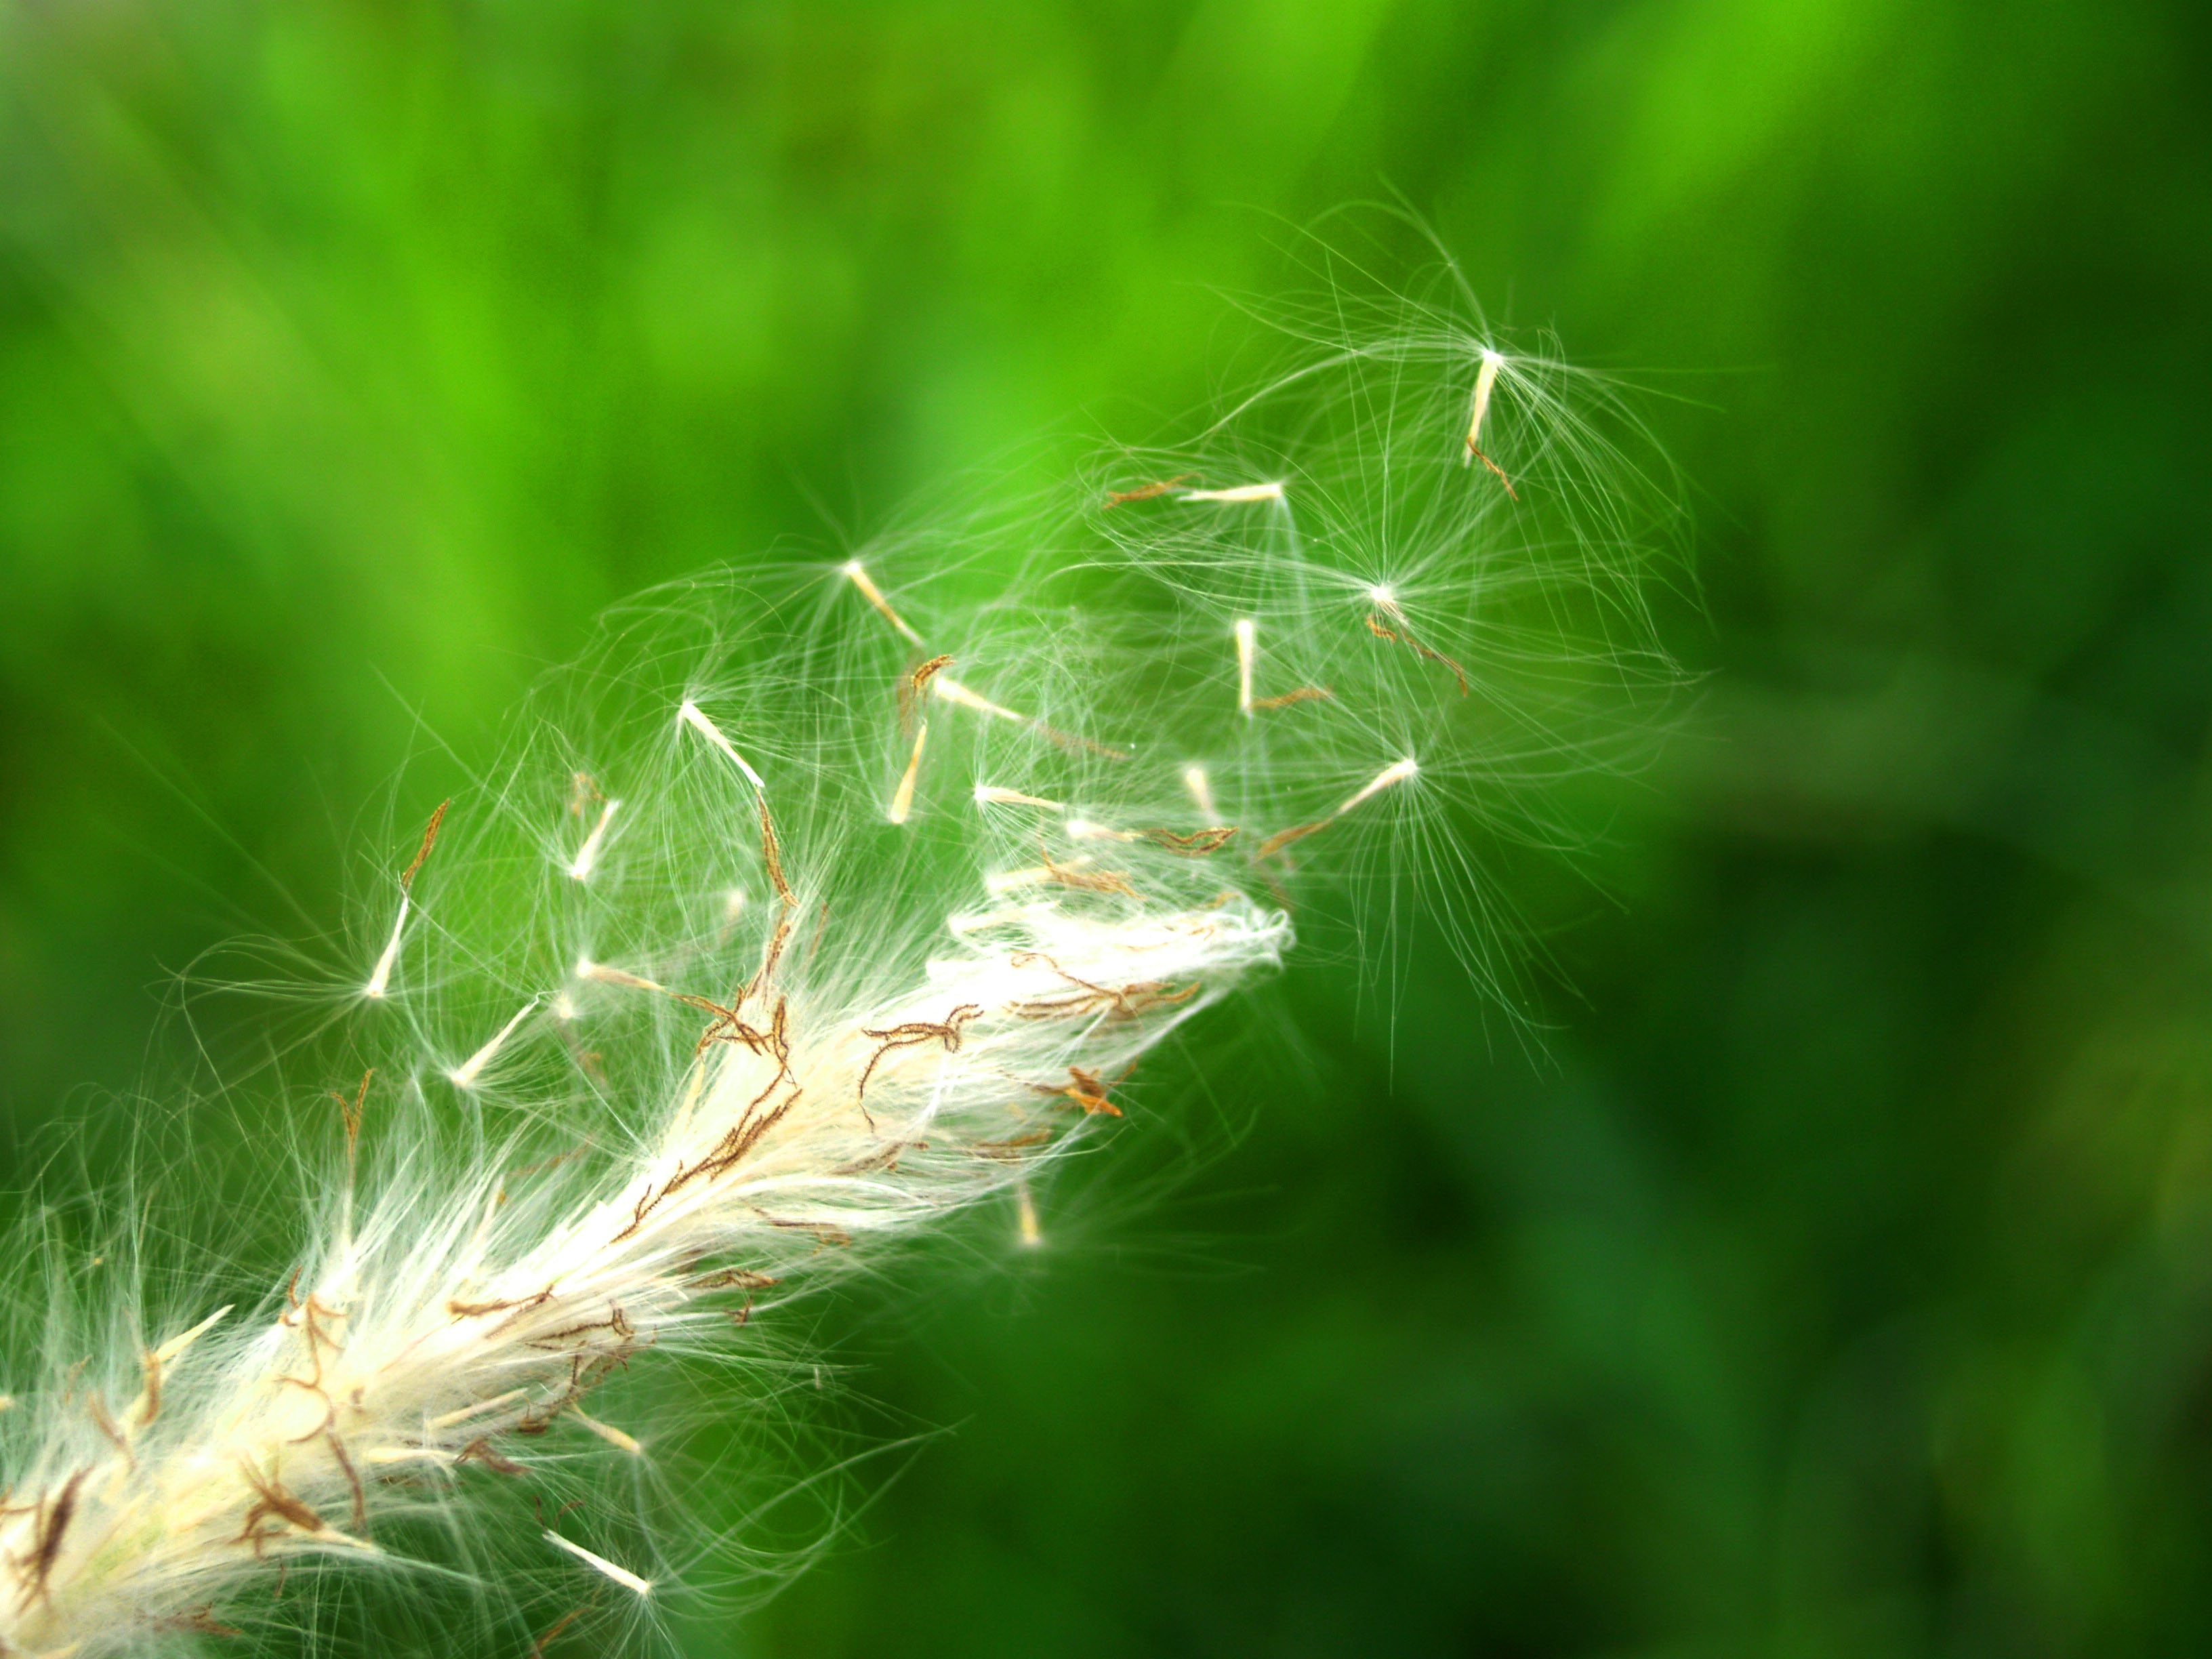
nature, grass, group, plant, field, lawn, photography, meadow, stem, sunlight, leaf, flower, petal, isolated, floral, dry, wild, bouquet, decoration, spring, green, collection, crop, macro, autumn, yellow, garden, pink, flora, season, clover, close up, flat, still, image, detail, ornamental, pressed, macro photography, white background, flowering plant, grass family, plant stem, land plant